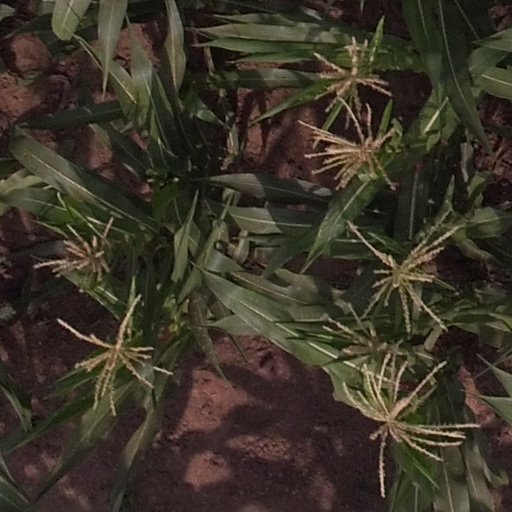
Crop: maize; corn